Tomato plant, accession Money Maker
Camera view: bottom (45 deg); turntable rotation: 240 degrees
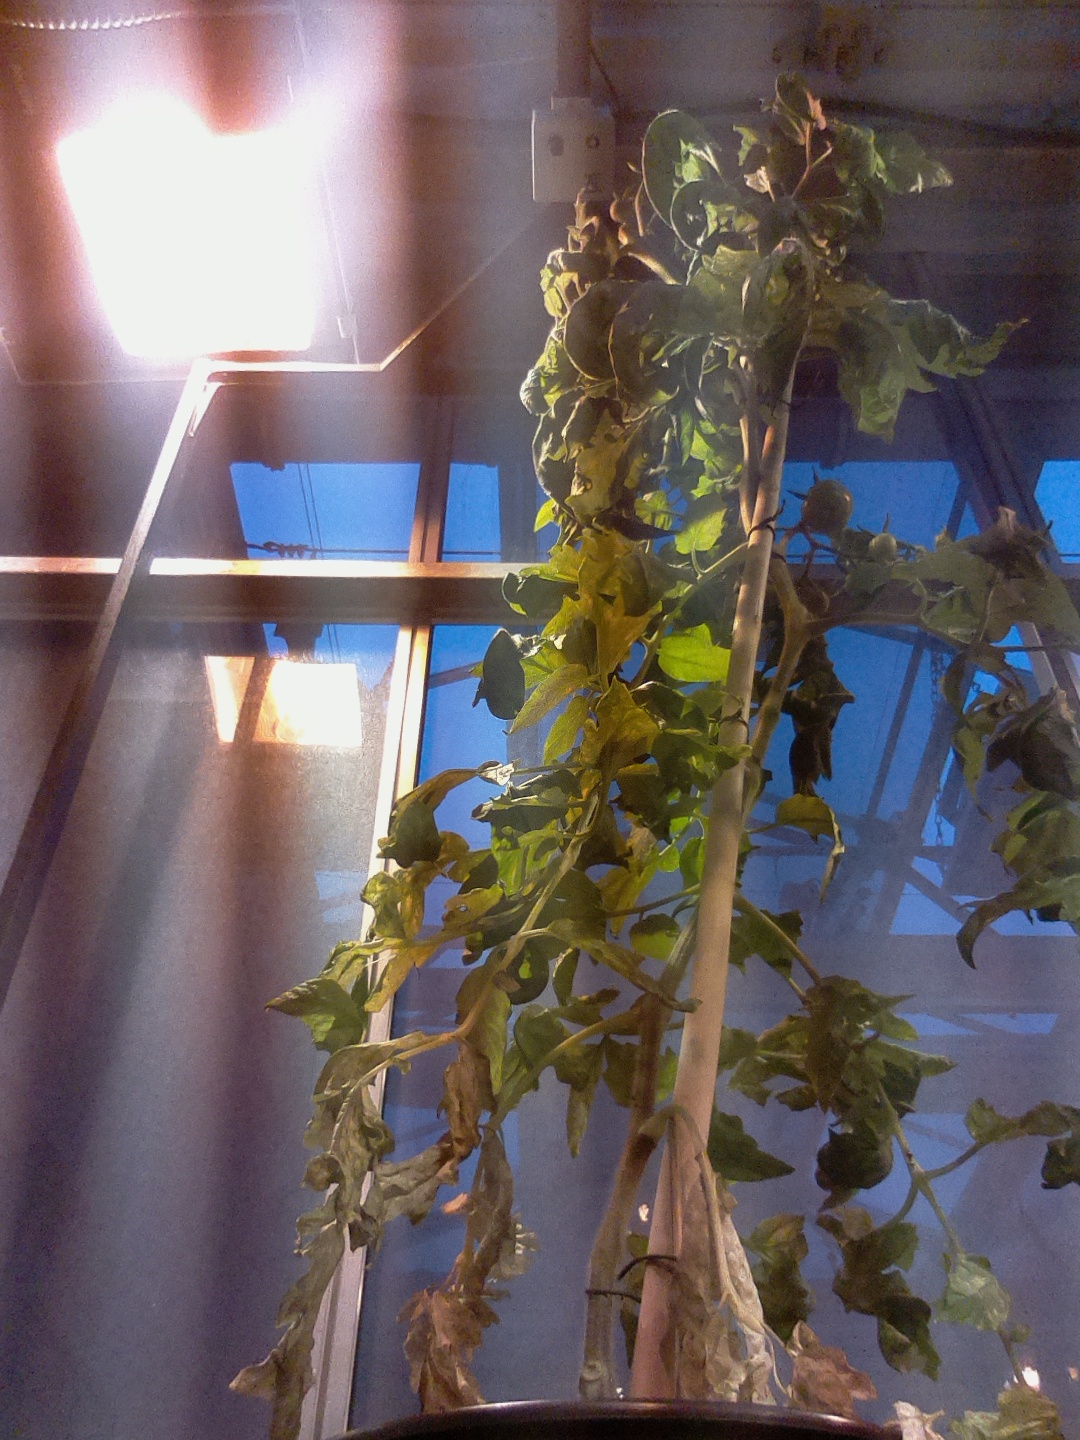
BBCH growth stage 73: 30%-40% of final fruit size